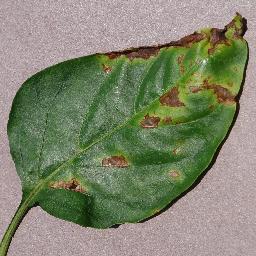
Label: Pepper,_bell___Bacterial_spot